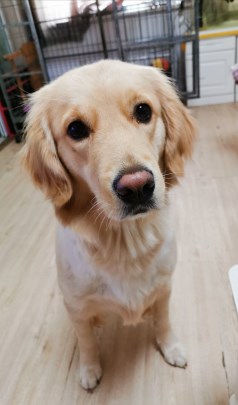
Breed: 5355-n000126-golden_retriever